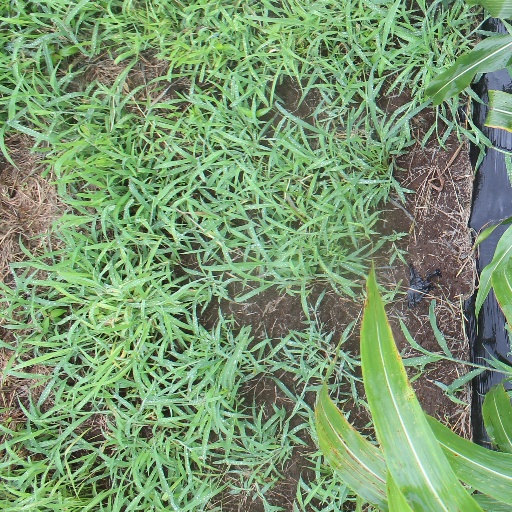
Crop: sorghum